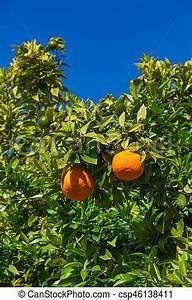
Label: mandarine